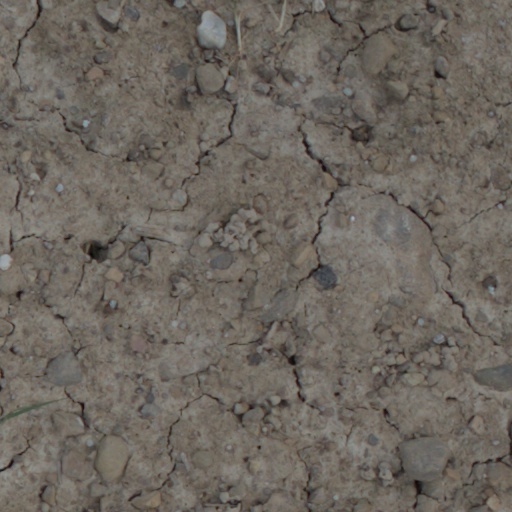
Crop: wheat